Naminoue Shrine

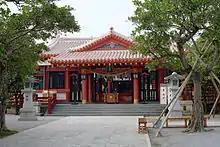
The "haiden", or main prayer hall.

Originally a sacred space of the native Ryukyuan religion, due to its location and natural beauty, it was dedicated to "nirai kanai", the mythical source of all life, and to the sea. At some point it came to be known as "Hana gusuku" and "Nanminsan"; "Nanmin" is the Okinawan reading of 波上, meaning "above the waves", which is pronounced as Naminoue in standard Japanese.